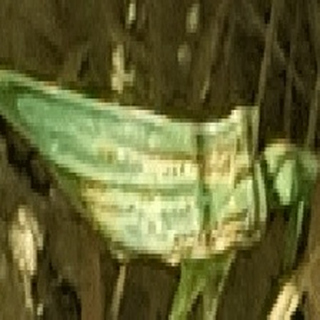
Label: wheat_yellow_rust